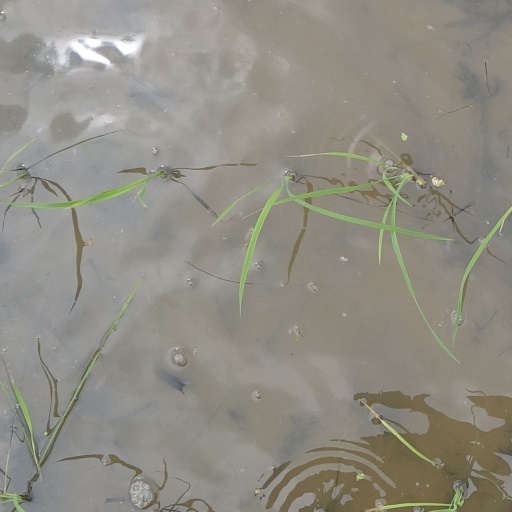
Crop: rice